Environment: real
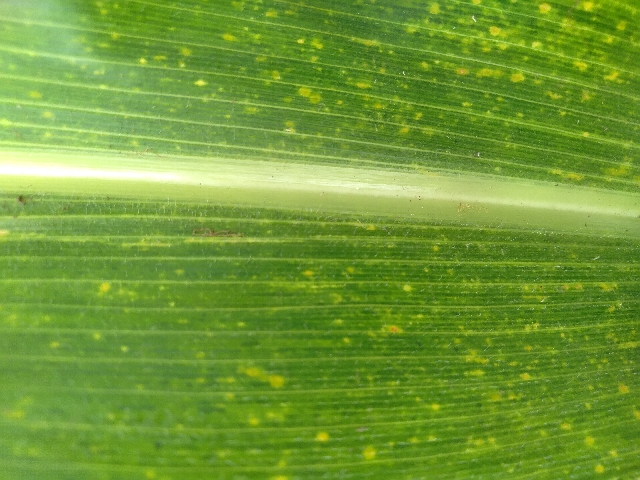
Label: lethal_necrosis